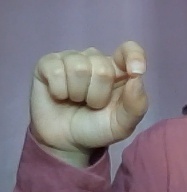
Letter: fa